Charles Watson-Wentworth, 2nd Marquess of Rockingham

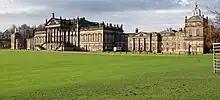
Wentworth Woodhouse, South Yorkshire.

A descendant of the 1st Earl of Strafford, Lord Rockingham was the second son of Thomas Watson-Wentworth, 1st Baron Malton (1st Earl of Malton from 1734) and the former Lady Mary Finch, daughter of the 7th Earl of Winchilsea. He was brought up at the family's lavish home of Wentworth Woodhouse near Rotherham in Yorkshire, and became Viscount Higham on his elder brother's death in 1739.